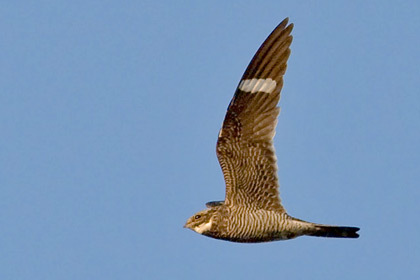
this large bird has black tail feathers, white throat, brown wings with a white spot on them and a light tan/orange bill.
this is a brown and black bird with a white throat and a large beakbird has brown body feathers, brown breast feathers, and brown beaka larger bird with a long wings and secondaries striped with white and a white throat.
this bird has a brown coloring with a white throat and one white wingbar.
this bird is brown with white and has a very short beak.
this bird has wings that are brown and has a white throat
this is a large brown bird, with 1 wingbar, and a small bill.
this bird has wings that are brown and has a short billa mostly brown bird with white streaks running throughout with a short pointed beak.
Species: Nighthawk